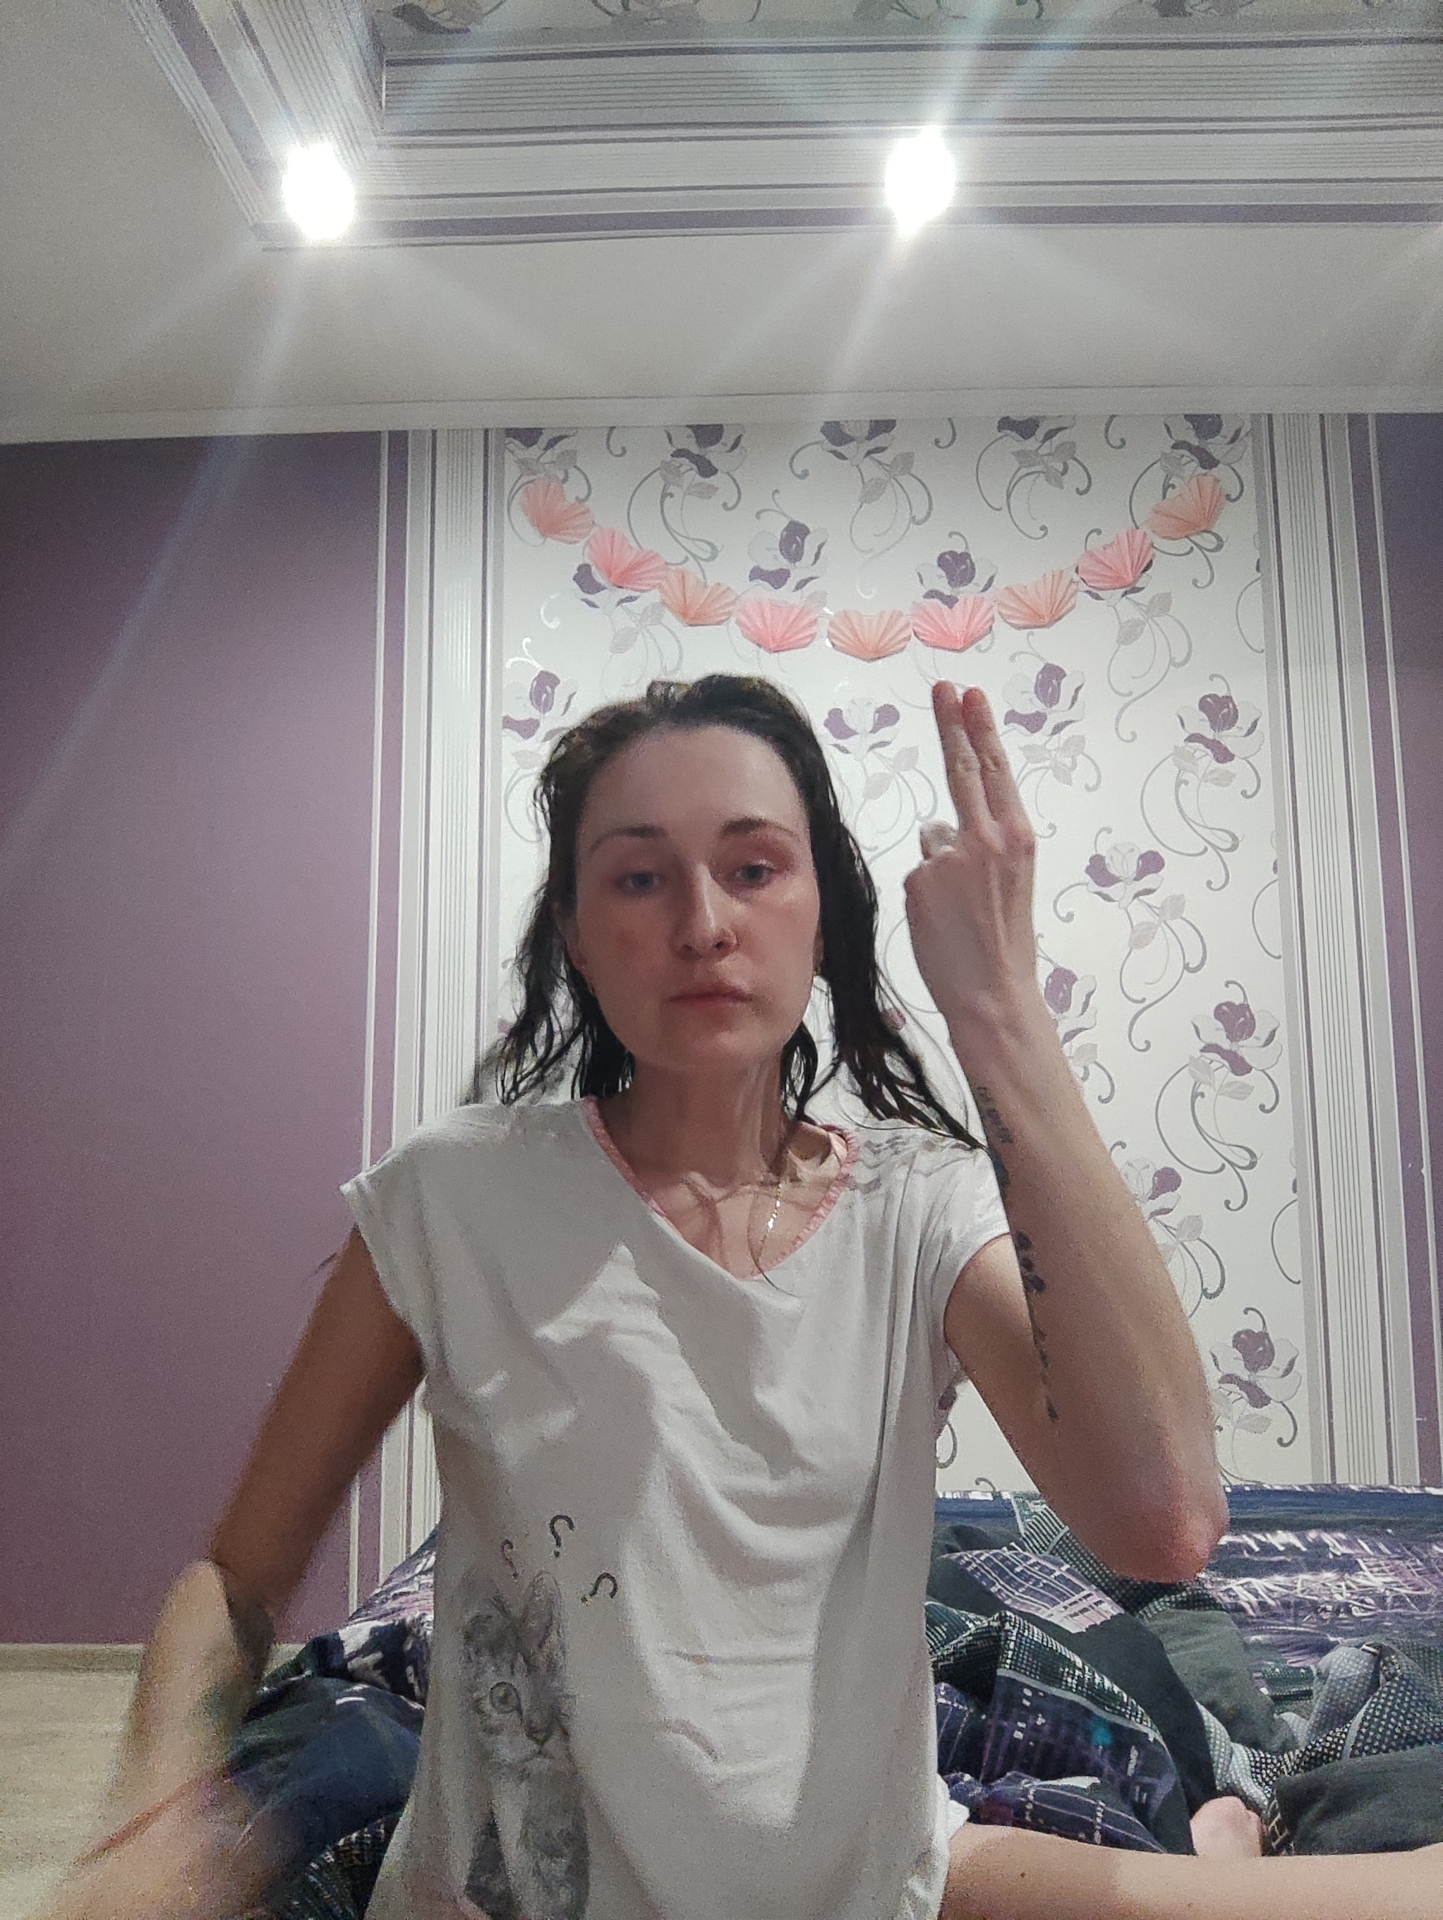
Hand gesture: two_up_inverted